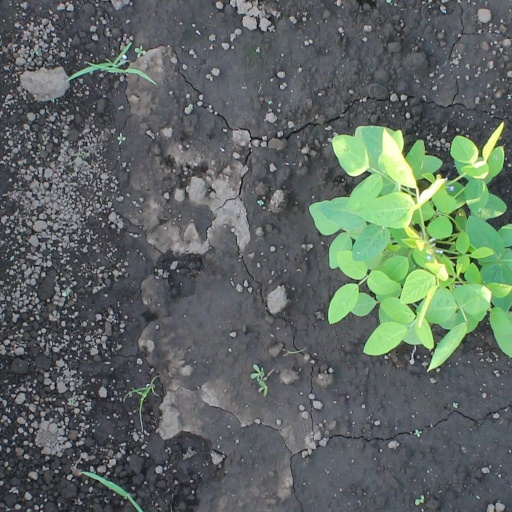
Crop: soybean